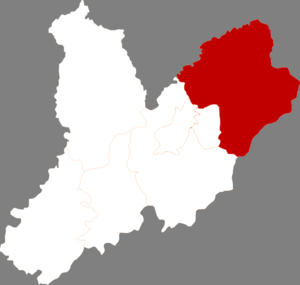
Beipiao est une ville de la province du Liaoning en Chine. C'est une ville-district placée sous la juridiction administrative de la ville-préfecture de Chaoyang.